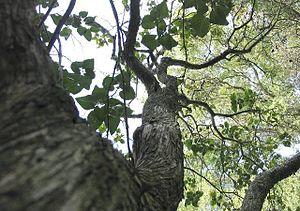
Au sens premier, une branche est une partie d'un arbre. Par extension, le terme est employé dans différents domaines dans un sens imagé.